Oxnard Oil Field

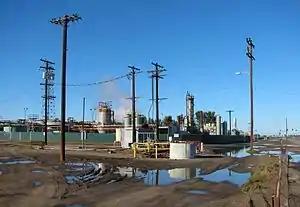
Oxnard Refinery, a 2,800-barrel-per-day oil processing facility; oil from the Oxnard field as well as the Montalvo field to the west comes here.

The Oxnard Oil Field is one of several beneath the Oxnard Plain, an area mostly protected agricultural land with the communities of Ventura, Oxnard, and Camarillo separated by greenbelts. In the vicinity of the oil field, agriculture remains the predominant land use, and oil wells, processing facilities, and associated infrastructure are interspersed with fields planted with crops such as strawberries, broccoli, and onions. Parts of the field, particularly on the west, have been given over to light industrial and commercial development as the Oxnard metropolitan area expands to the east. U.S. Highway 101 bounds the field on the north; California State Route 34 (Oxnard's East 5th Street) cuts across it from east to west, and Rice Avenue crosses it from north to south. Most of the currently active oil wells are in the eastern portion of the field, west of the intersection of 5th Street and Pleasant Valley Road. Some active wells remain west of Rice Avenue, and a group of wells using directional drilling is clustered together in a drilling island near the northeast corner of the intersection of Rose Avenue and Wooley Road. The total productive area of the field projected to the surface is .